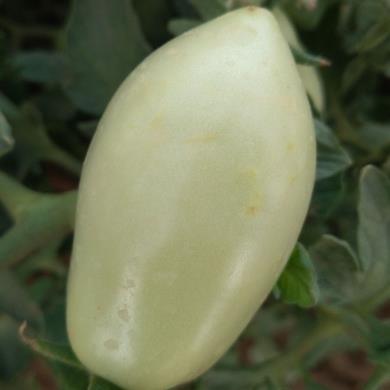
Crop: Tomato
Condition: healthy-fruit